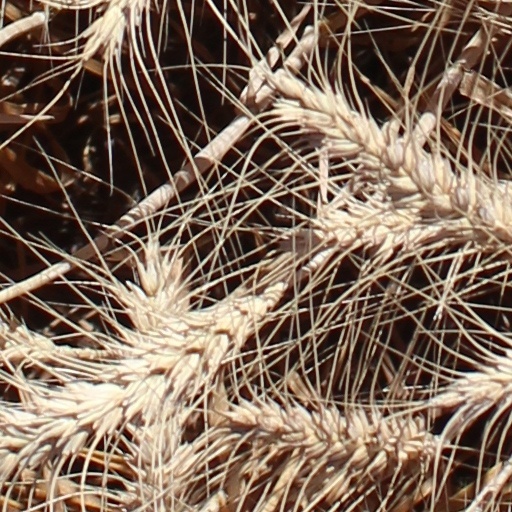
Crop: wheat